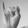
ASL letter: I